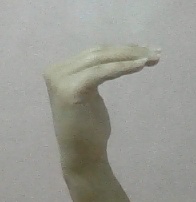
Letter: haa